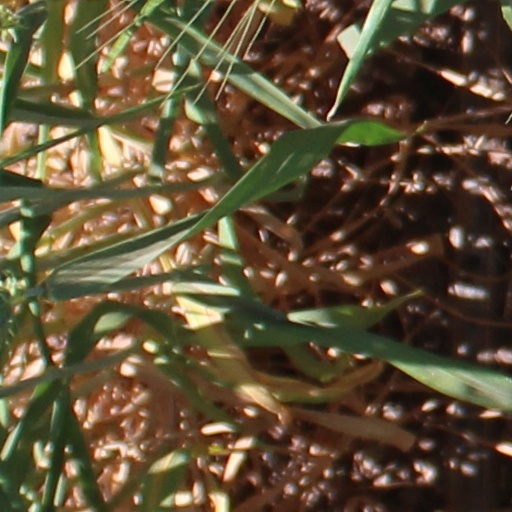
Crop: wheat